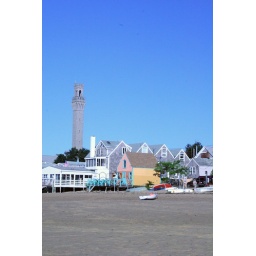
This is a view of our condo with the Pilgrim Monument in the background. The yellow building is a hammock shop.